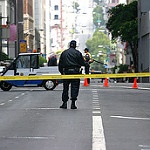
Label: street